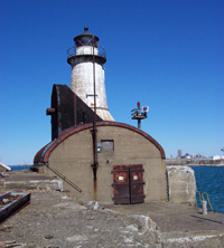
Building: Buffalo Harbor South Entrance Light
Country: United States of America
Year built: 1903
Lighthouse Buffalo Harbor South Entrance Light Buffalo Harbor South Entrance Light, 2005 Location Stony Pt. end of Buffalo Harbor S breakwater, Buffalo, New York Coordinates 42°50′0″N 78°52′3″W / 42.83333°N 78.86750°W / 42.83333; -78.86750 Tower Constructed 1903 Foundation Timber crib / concrete pier Construction Iron Automated 1935 Height 43.5 feet (13.3 m) Shape Conical Heritage National Register of Historic Places listed place Light First lit 1903 Deactivated 1993 Buffalo Harbor South Entrance Light U.S. National Register of Historic Places Architect US Lighthouse Service MPS U.S. Coast Guard Lighthouses and Light Stations on the Great Lakes MPS NRHP reference No. 07001191 Added to NRHP November 16, 2007 Buffalo Harbor South Entrance Light , also known as the South Buffalo Southside Light or Buffalo South Breakwater, South Entrance Light Station, is a lighthouse at Stony Point at the entrance to Buffalo Harbor, Buffalo, New York .  It was established in 1903 and deactivated in 1993. It was  replaced by a nearby modern post light.  The lighthouse property consists of a three-story cast iron 43.5-foot (13.3 m) decommissioned light tower topped with a lantern; one-story concrete fog signal building and an L-shaped concrete pier. It was listed on the National Register of Historic Places in 2007. References